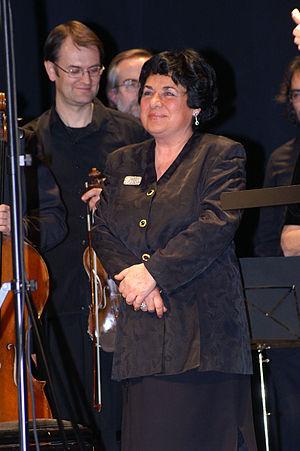
Leonora Milà i Romeu est une pianiste et compositrice espagnole.